Edgar Wilson Nye

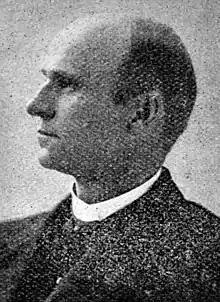

Edgar Wilson "Bill" Nye (August 25, 1850February 22, 1896) was an American humorist. He was also the founder and editor of the "Laramie Boomerang".